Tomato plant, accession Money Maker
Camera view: horizontal (90 deg, fisheye); turntable rotation: 270 degrees
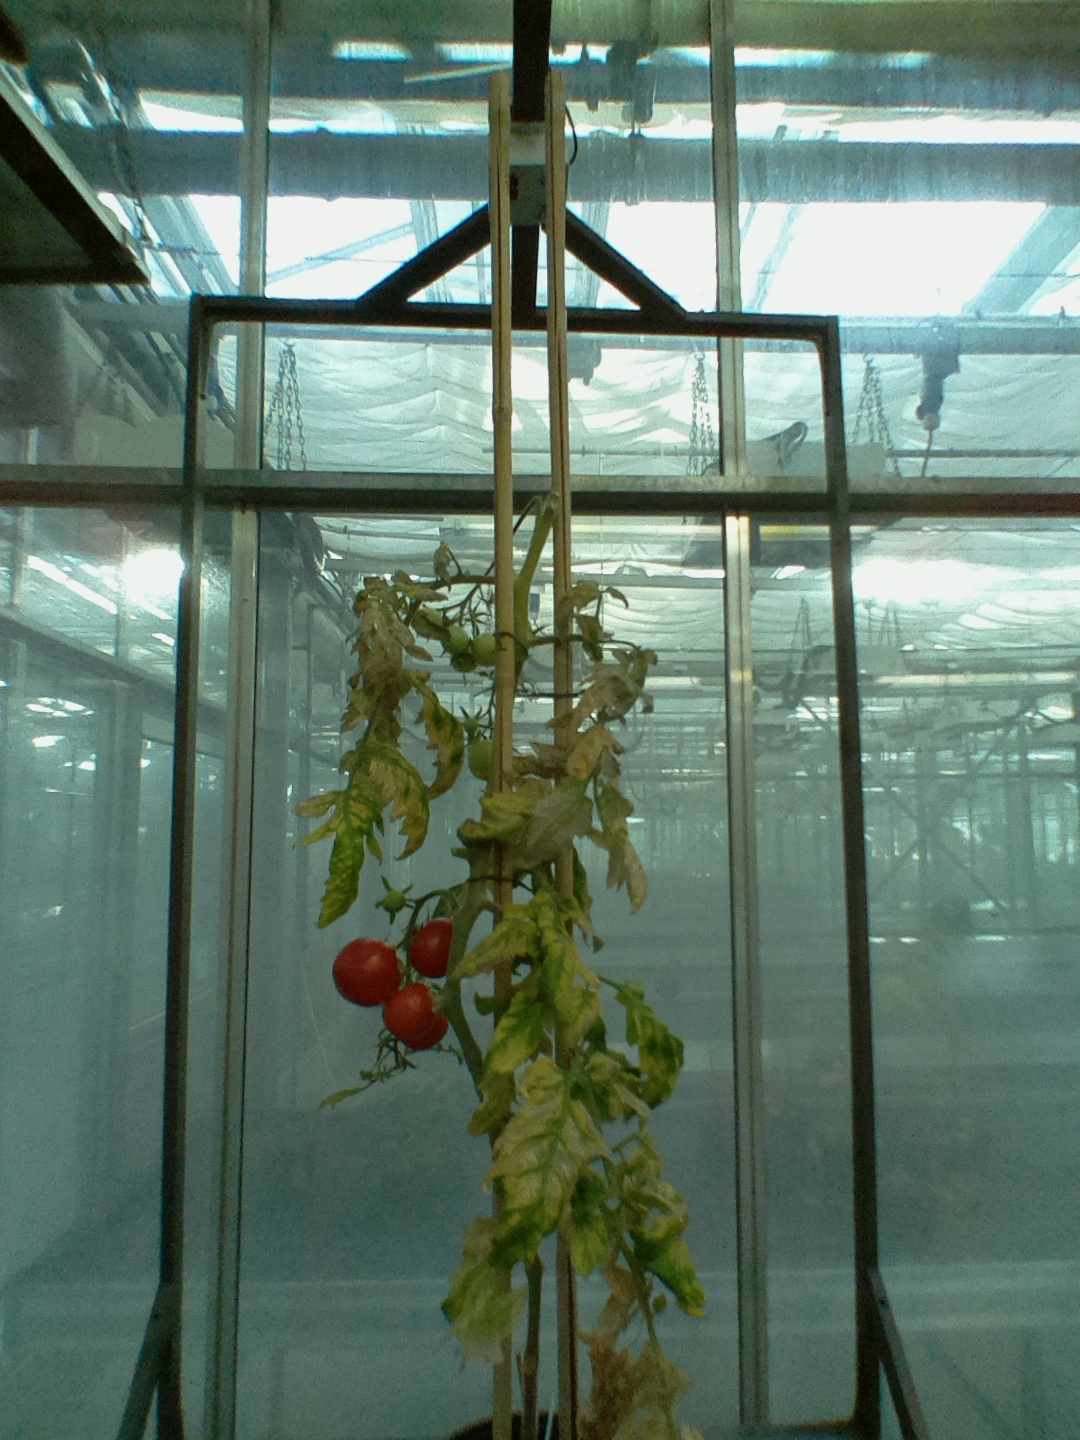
BBCH growth stage 84: 40%-50% of fruits show typical fully ripe color